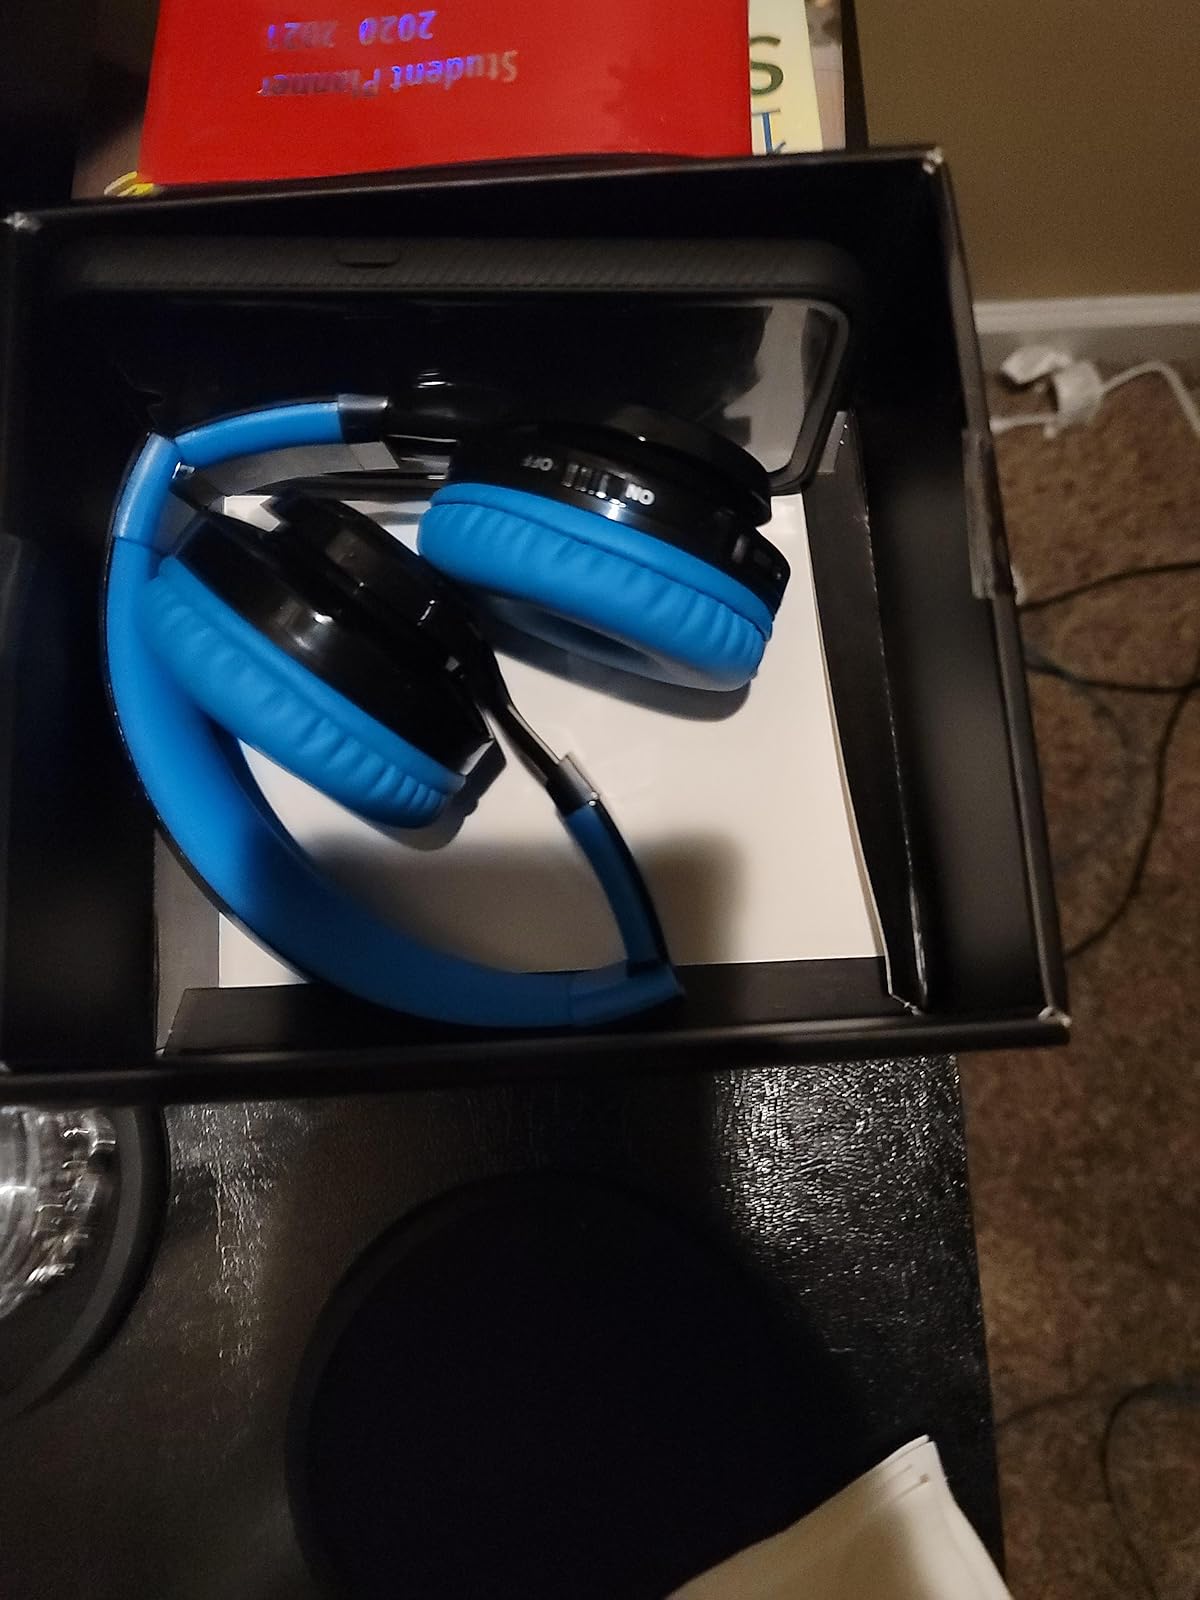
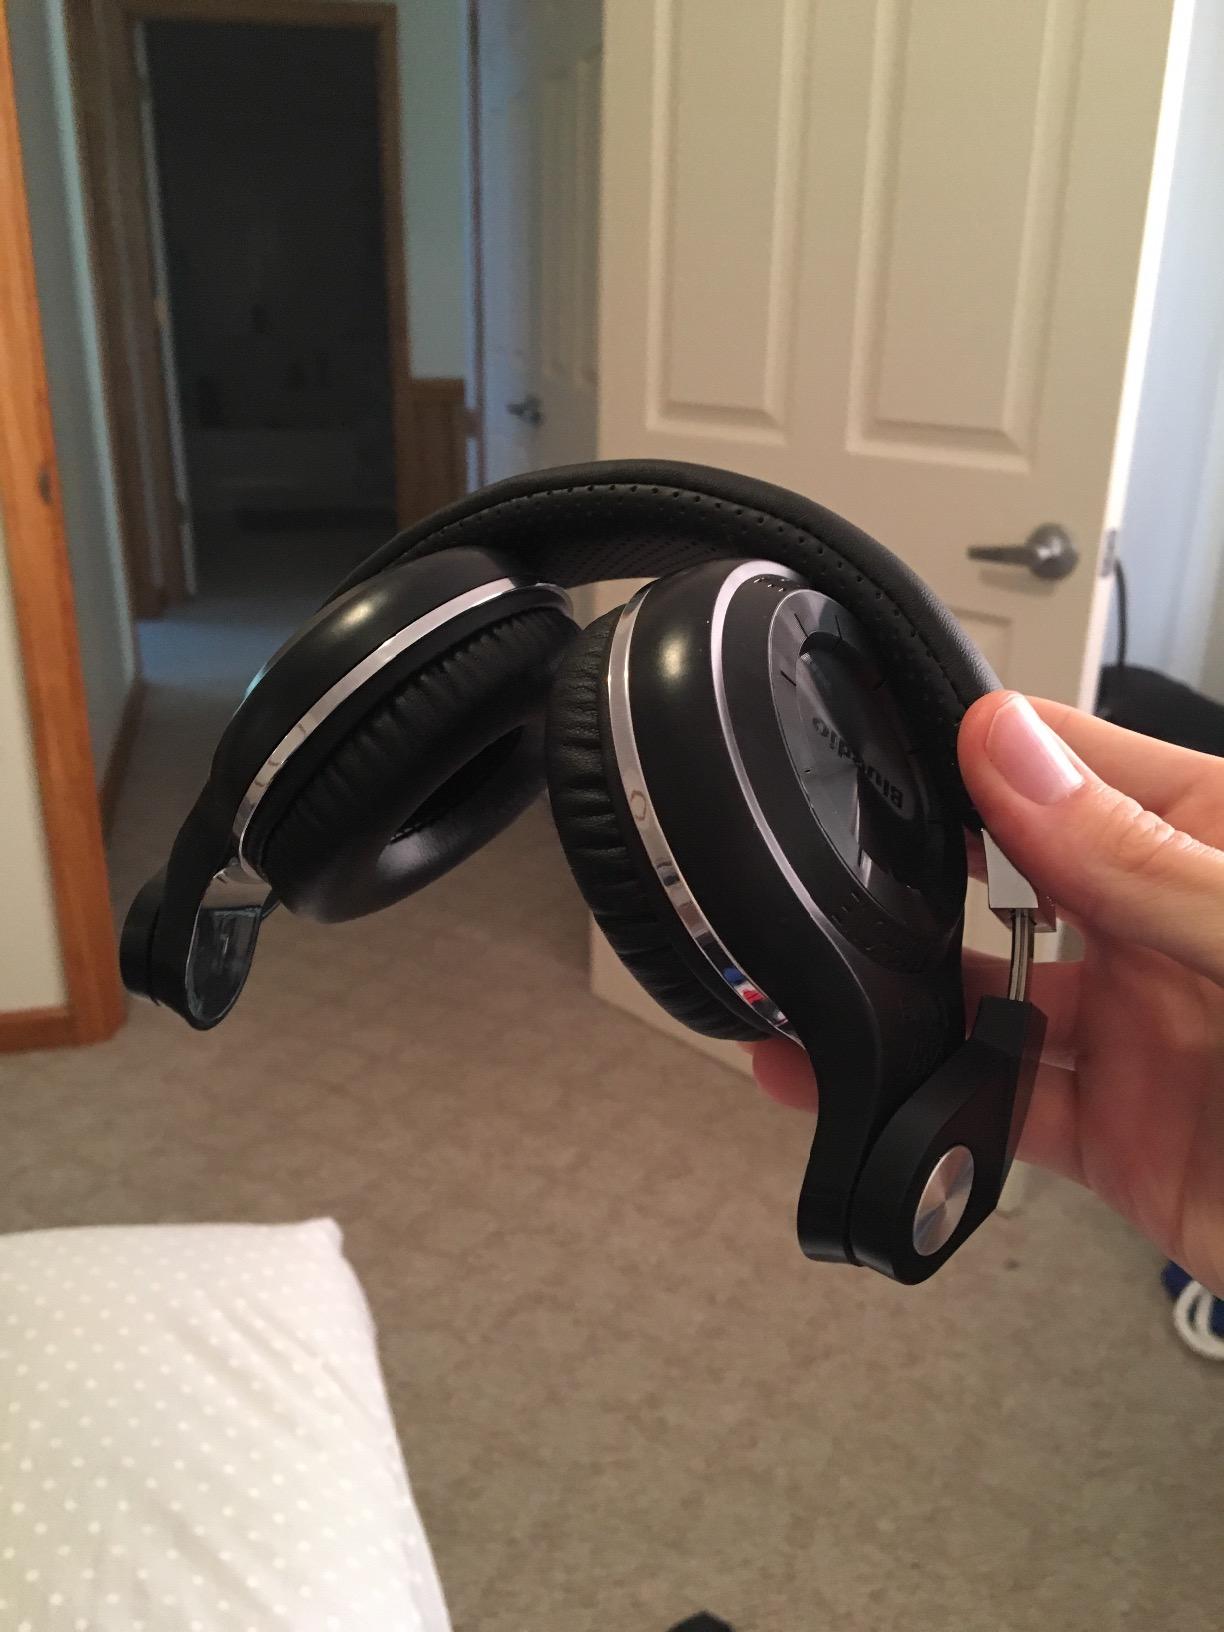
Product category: headphones
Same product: no